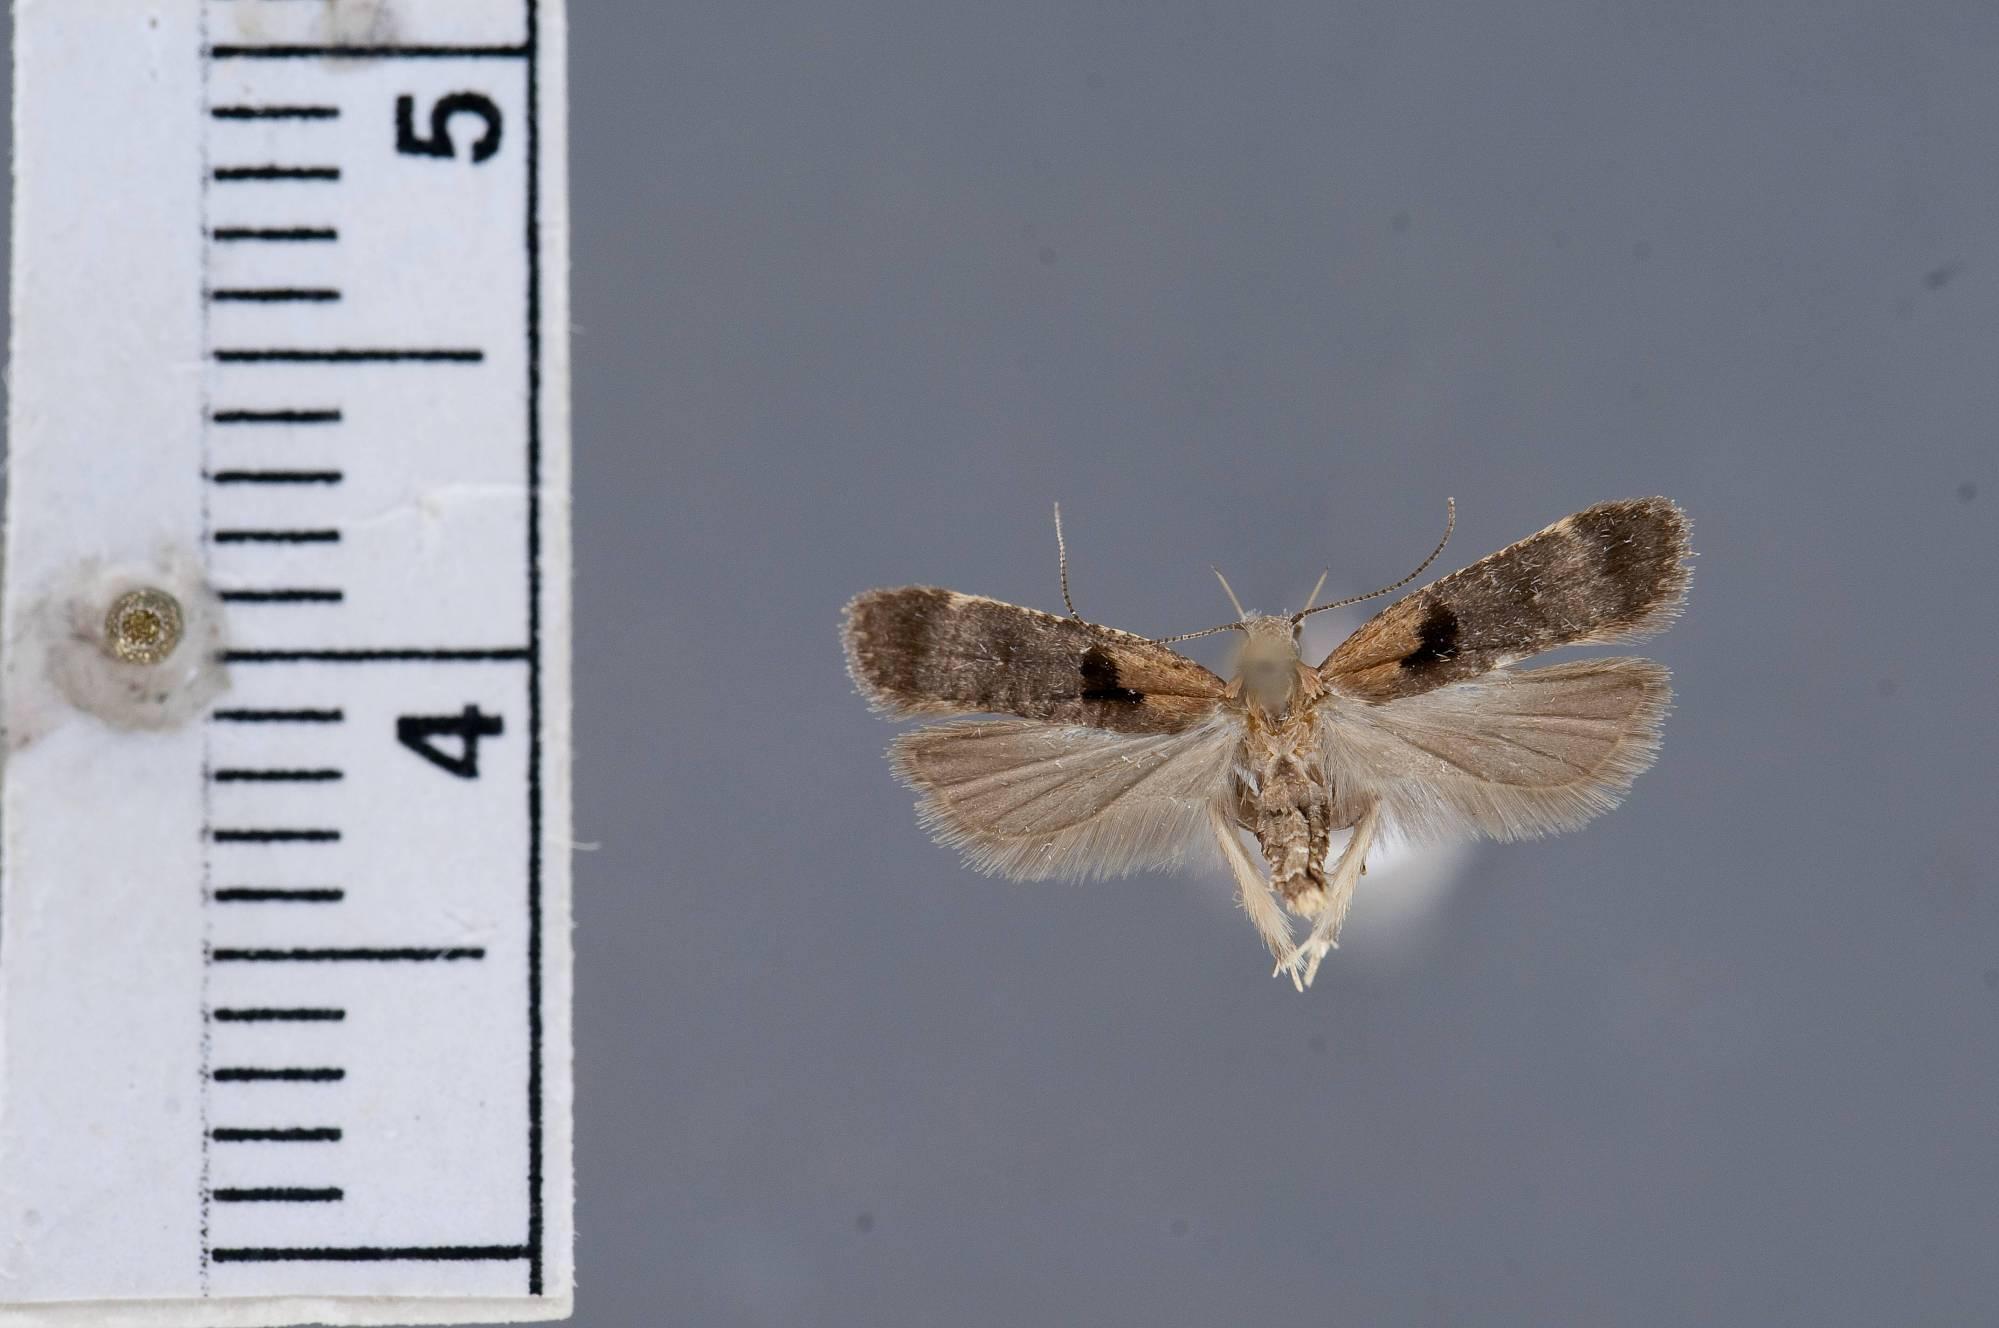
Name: Dichomeris gleba
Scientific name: Dichomeris gleba Hodges, 1986
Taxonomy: Animalia, Arthropoda, Insecta, Lepidoptera, Glossata, Gelechiidae, Dichomeridinae
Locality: [Not Stated], Putnam, Illinois, United States
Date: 31 Jul 1972